Mud volcano

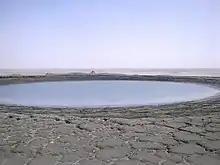
On top of Gekpatlawuk mud volcano, Western Turkmenistan

The mud is rich in halite (rock salt). The overall chemical composition of mud volcanoes is similar to normal magma concentrations. The content of the mud volcano from Kampun Meritam, Limbang are 59.51 weight percent (wt. %) SiO, 0.055 wt.% MnO, and 1.84 wt.% MgO.